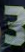
Number: 3